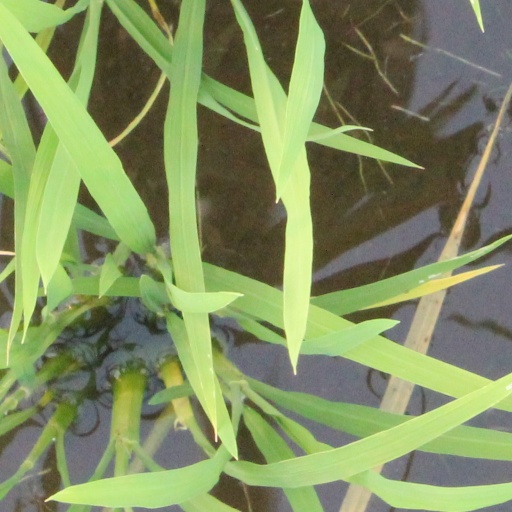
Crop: rice